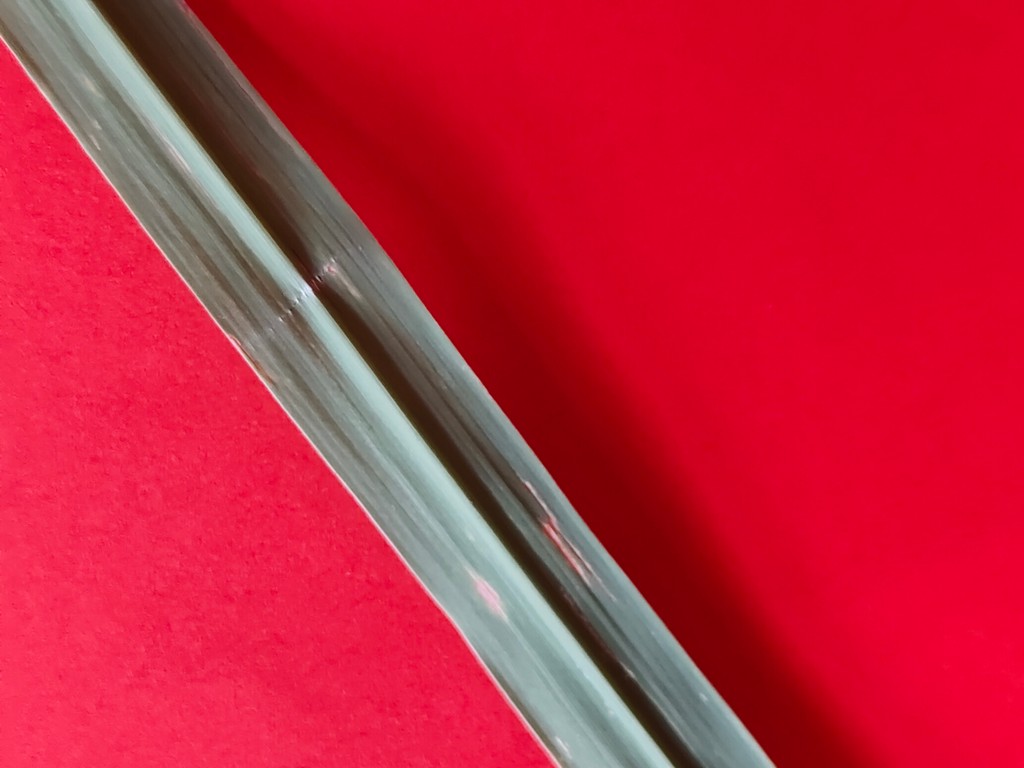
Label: Unhealthy